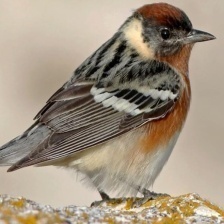
Species: BAY-BREASTED WARBLER
Scientific name: SETOPHAGA CASTANEA